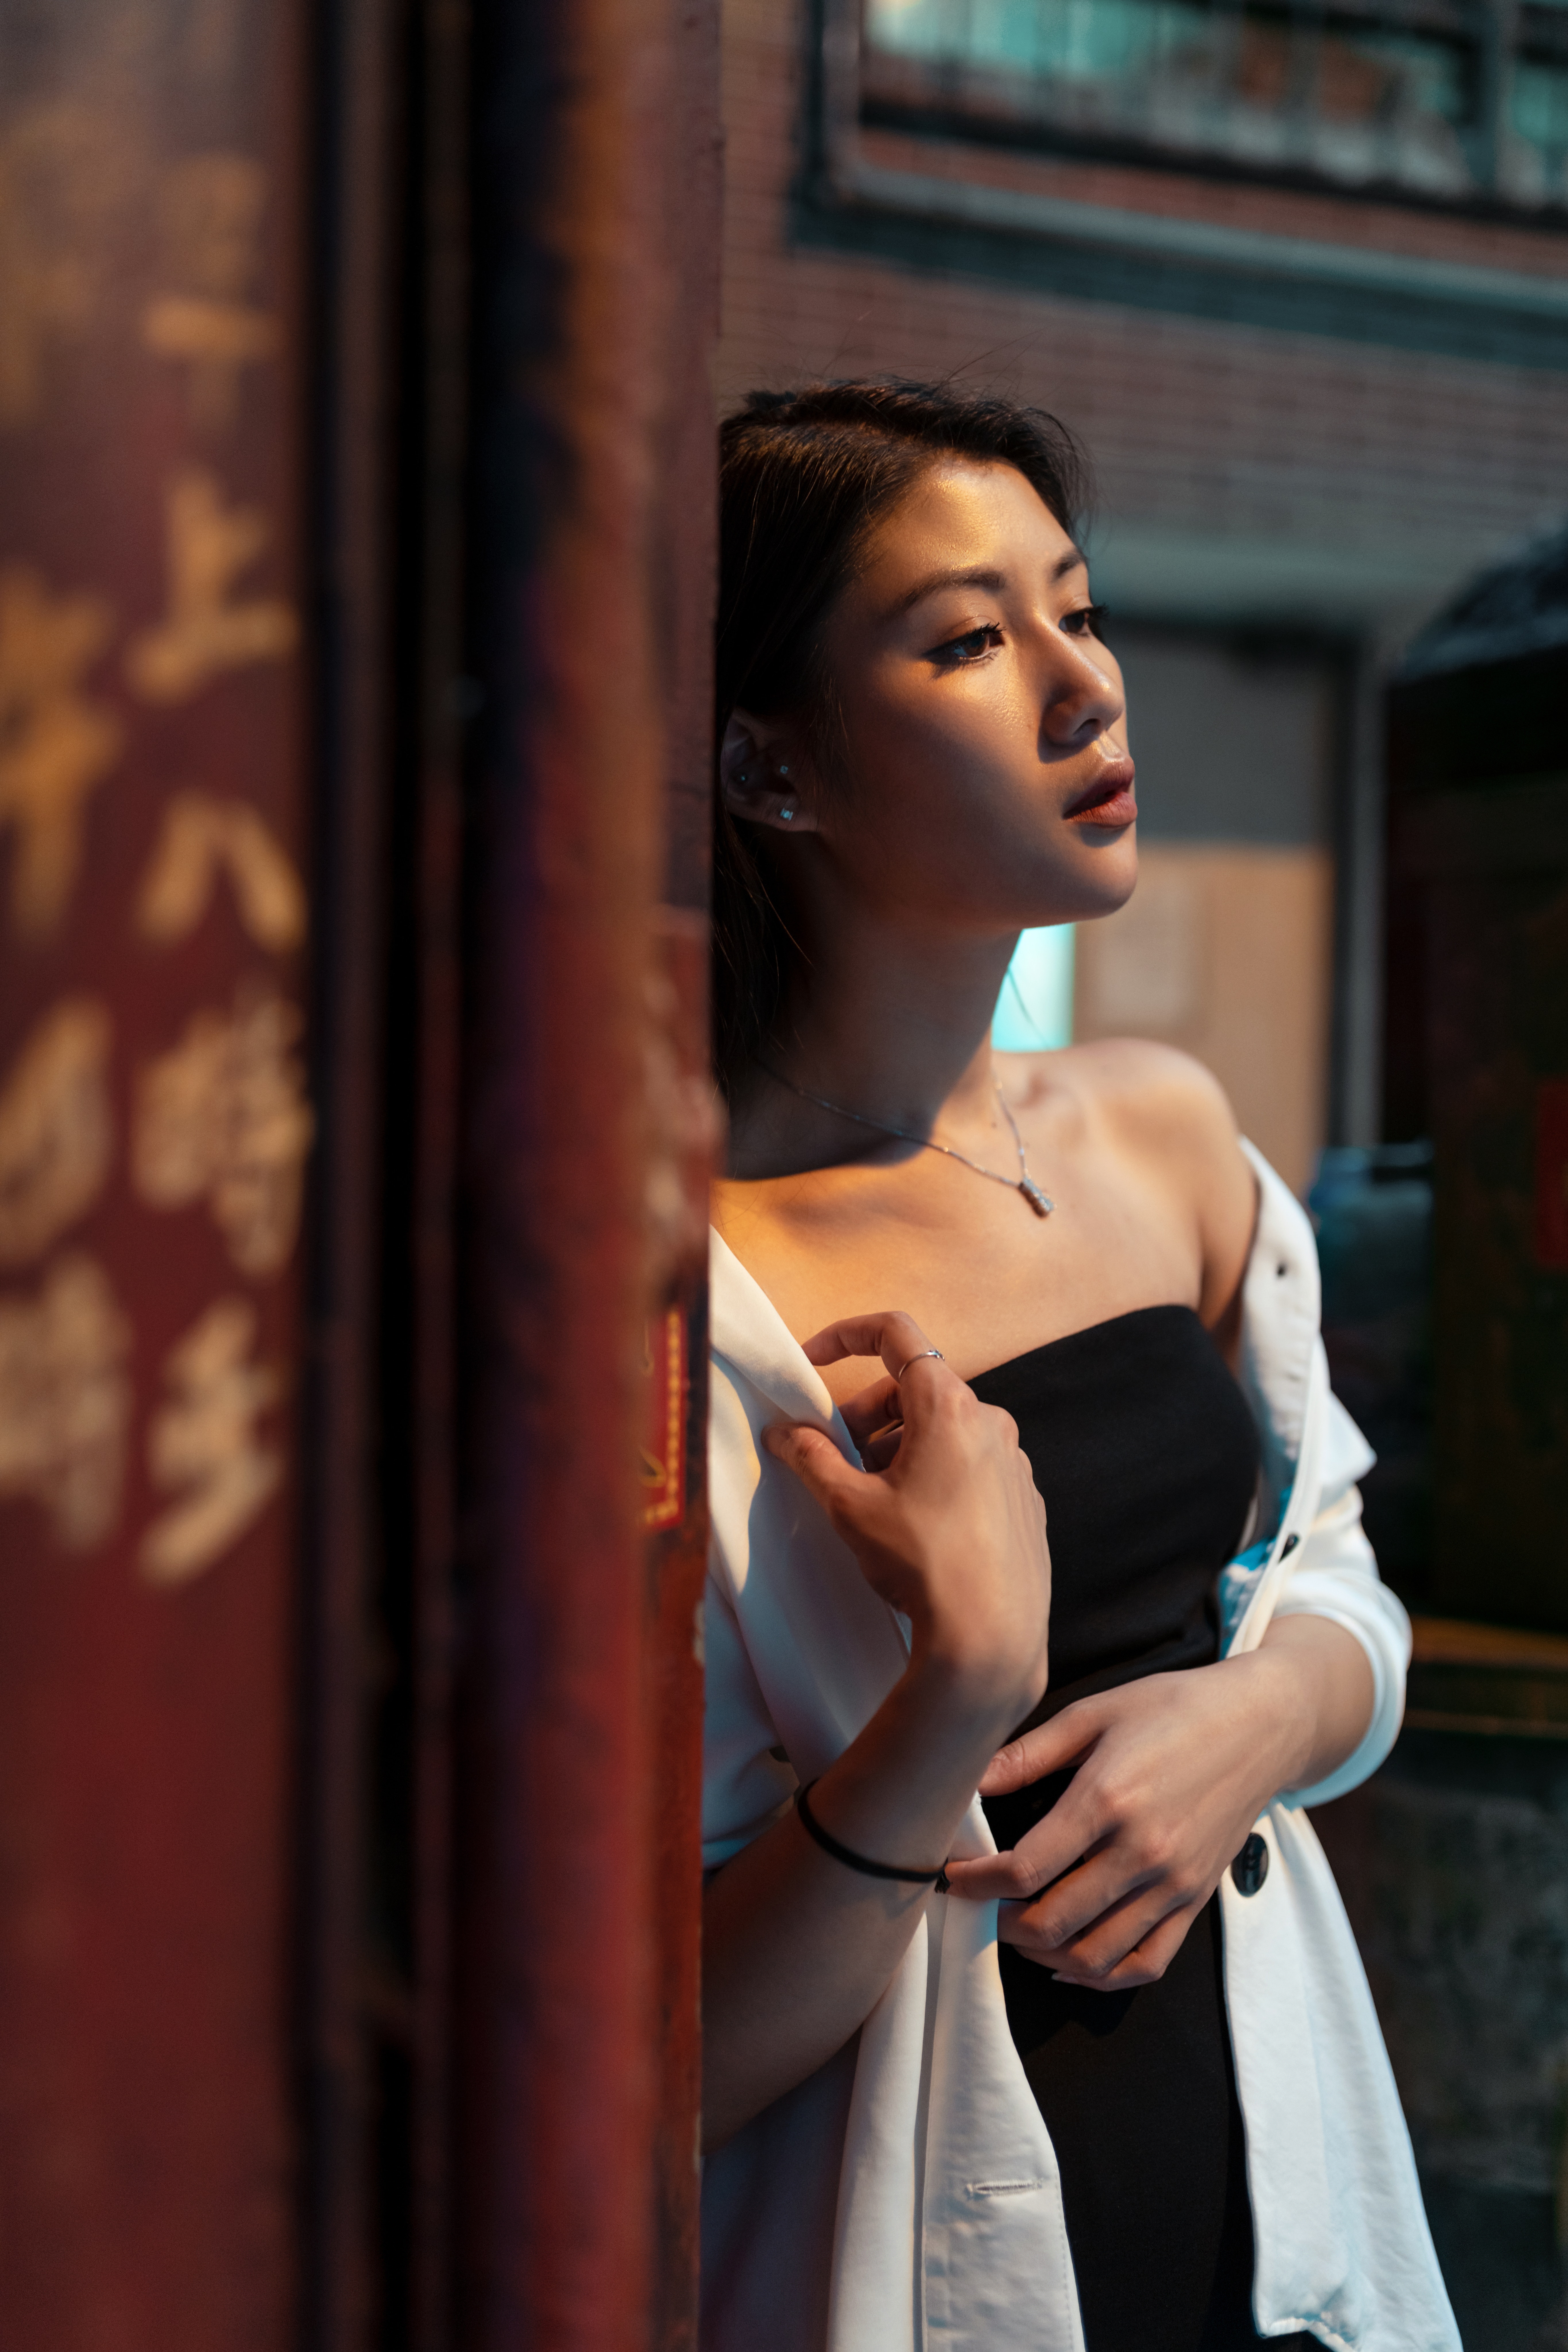
lady, beauty, fashion, shoulder, photography, dress, temple, model, photo shoot, smile, window